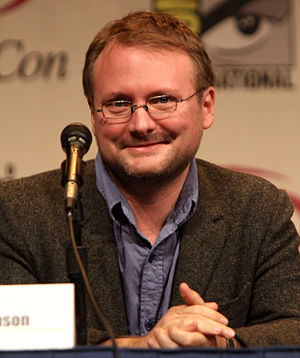
Rian Johnson
Rian Craig Johnson er en amerikansk filmskaber. Han vandt juryens specialpris for original dramatik for sin debutfilm Brick ved Sundance Film Festival i 2005. Efterfølgende har han instrueret The Brothers Bloom og Looper samt tre afsnit af AMC-serien Breaking Bad.